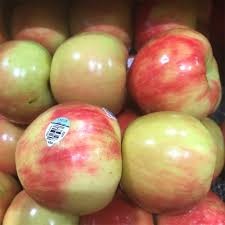
Label: apple